Henry Sarel

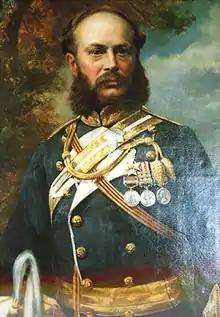
Henry Sarel

Lieutenant-General Henry Andrew Sarel (1 November 1823 – 2 January 1887) was a British Army officer who became Lieutenant Governor of Guernsey.